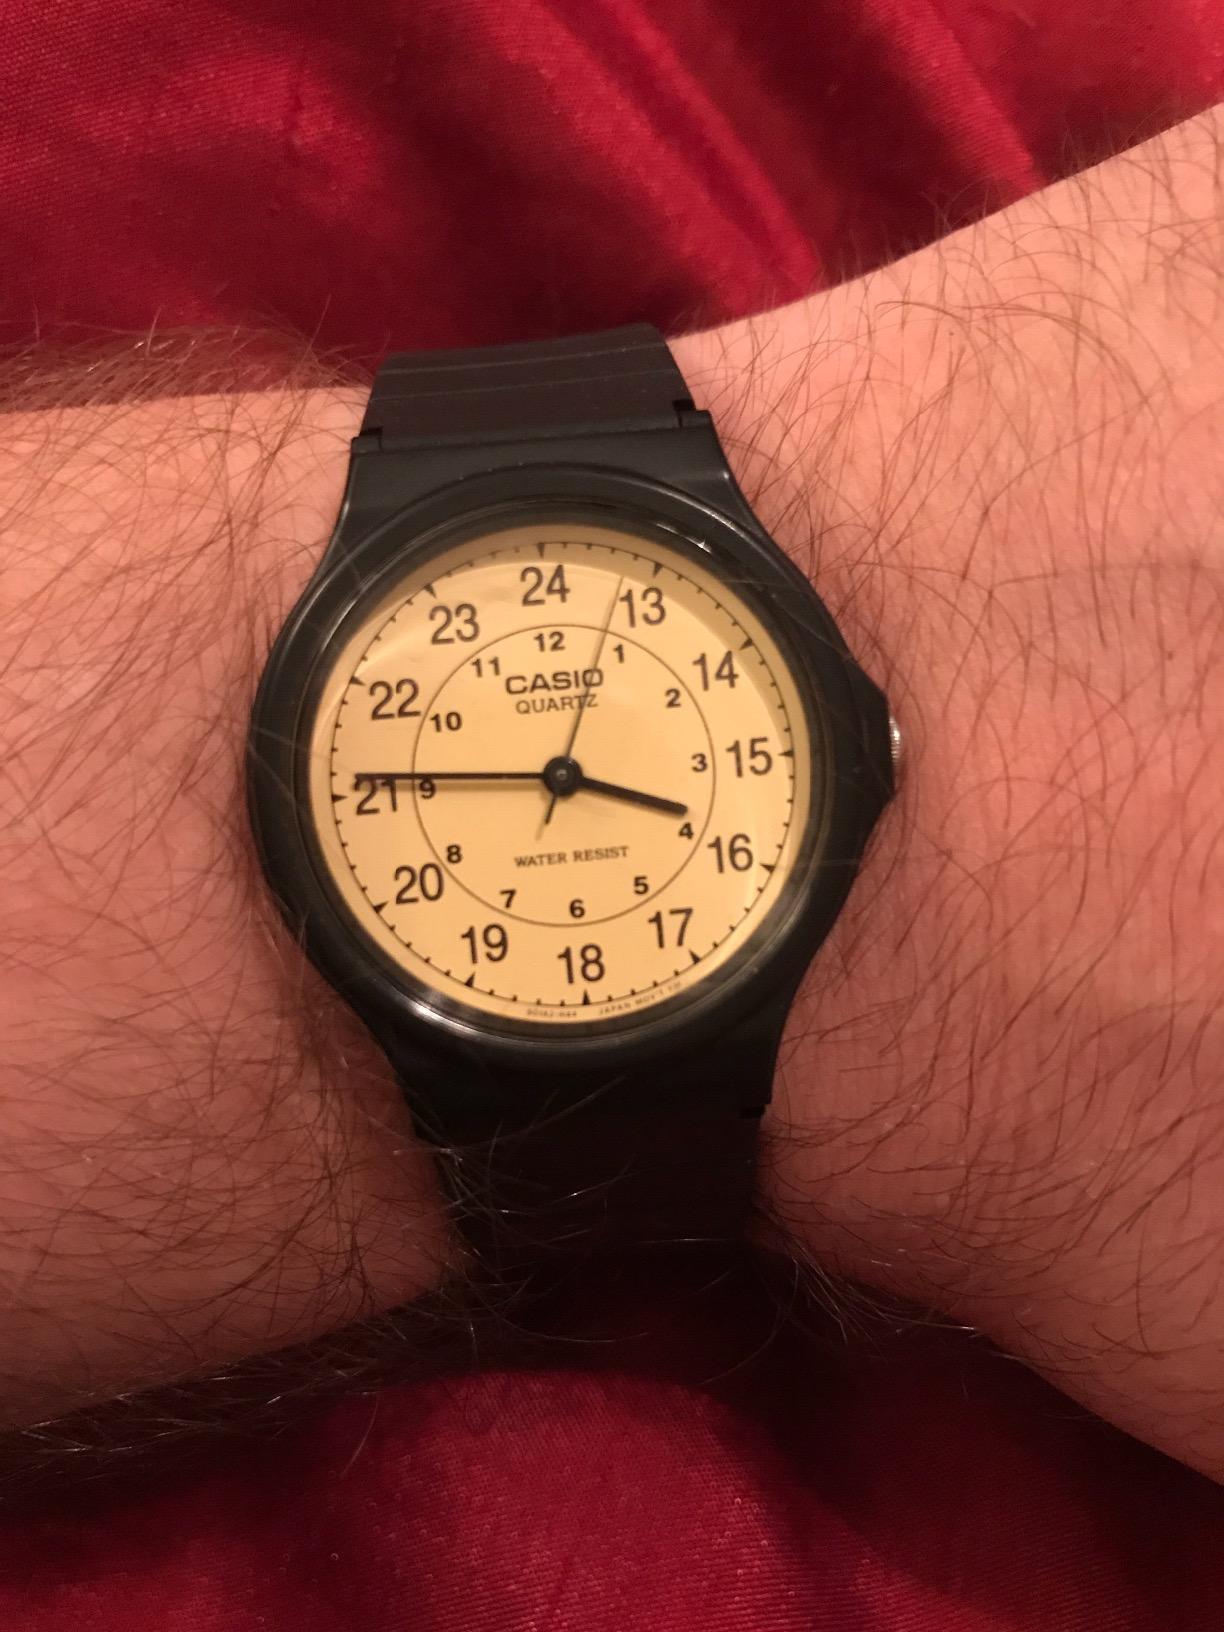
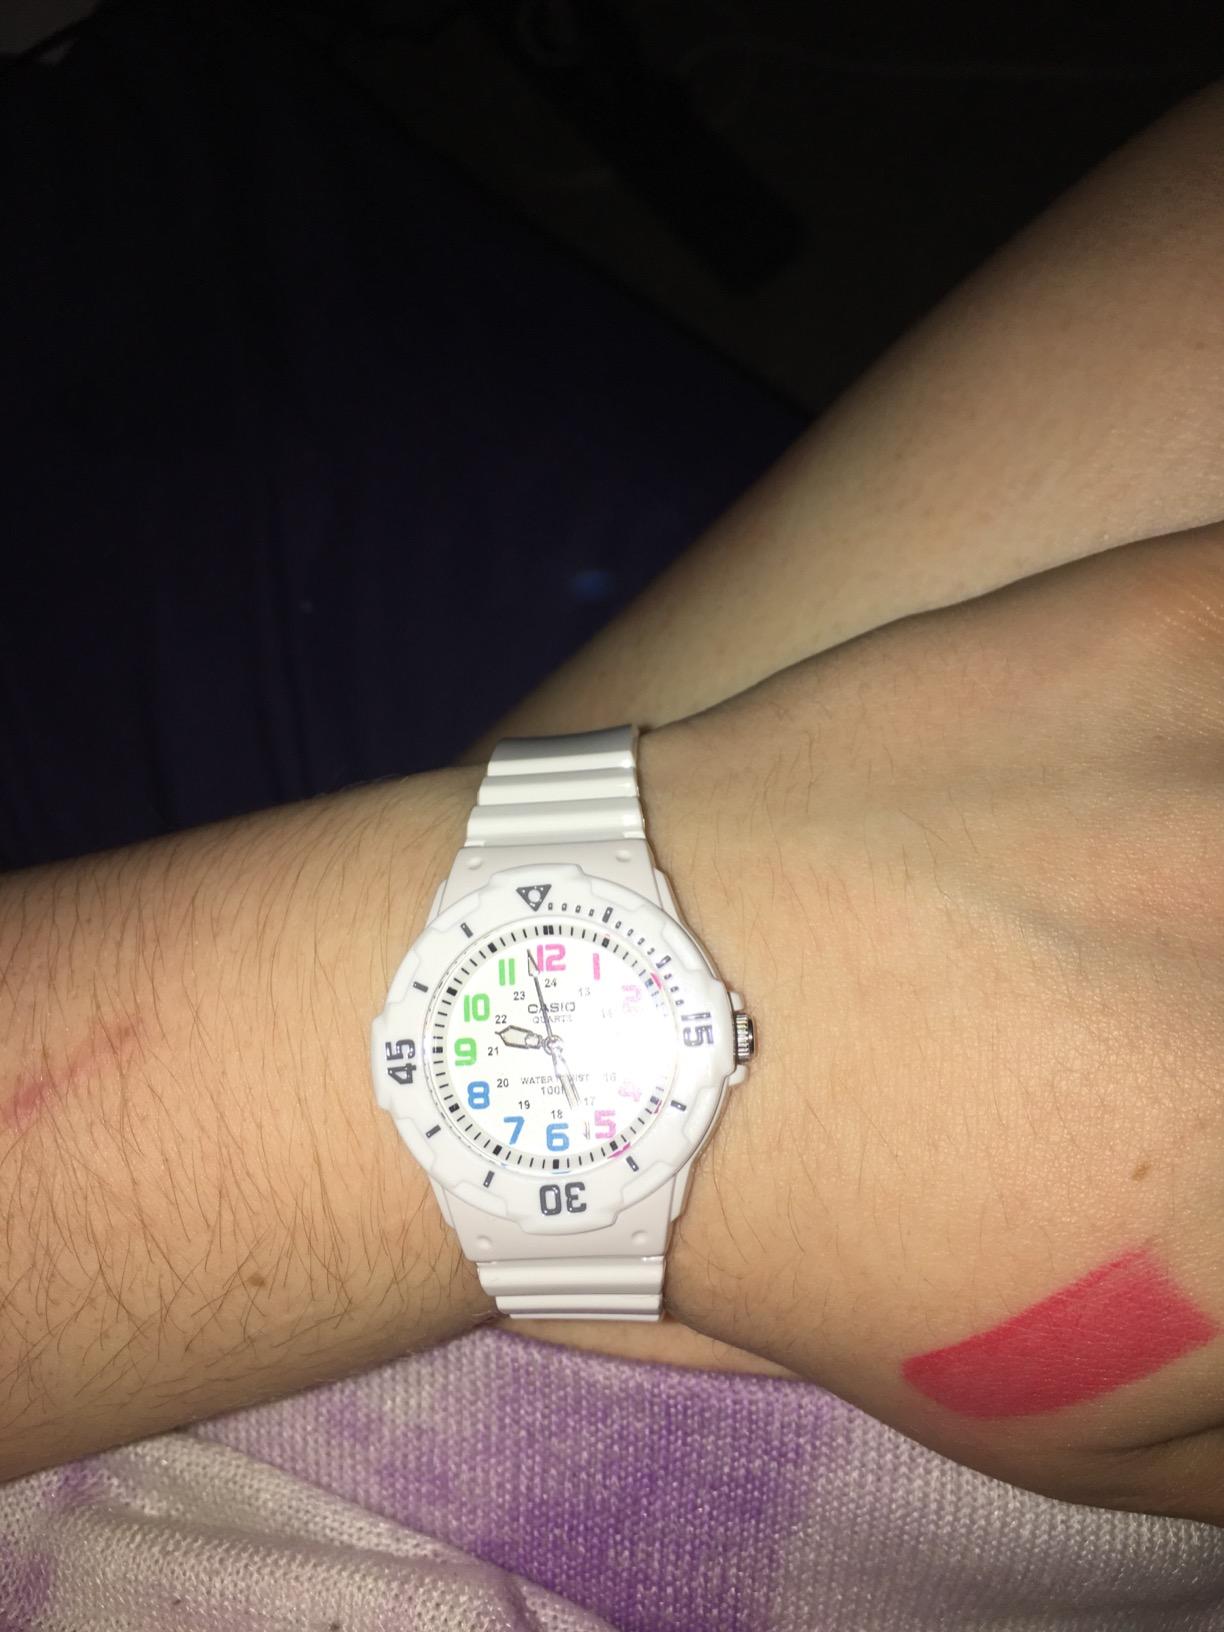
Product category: accessories_watch
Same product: no